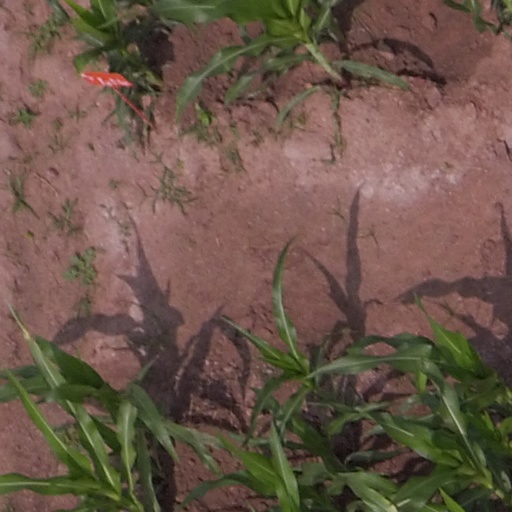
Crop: maize; corn